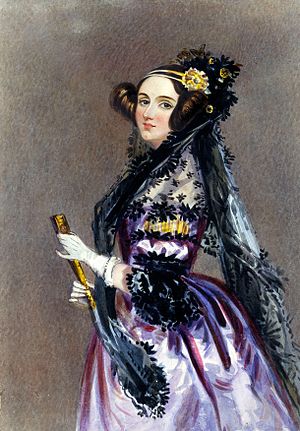
Ada Lovelace
Augusta Ada Lovelace